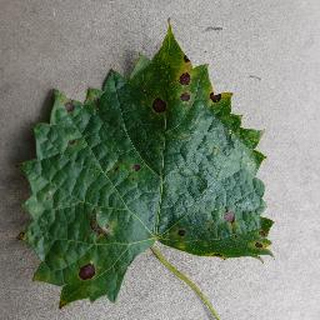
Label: grape_black_rot